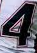
Number: 4